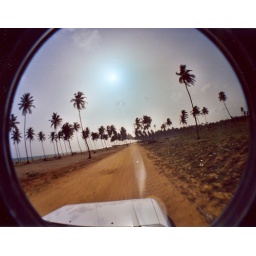
road to Ouidah by fish eye lens